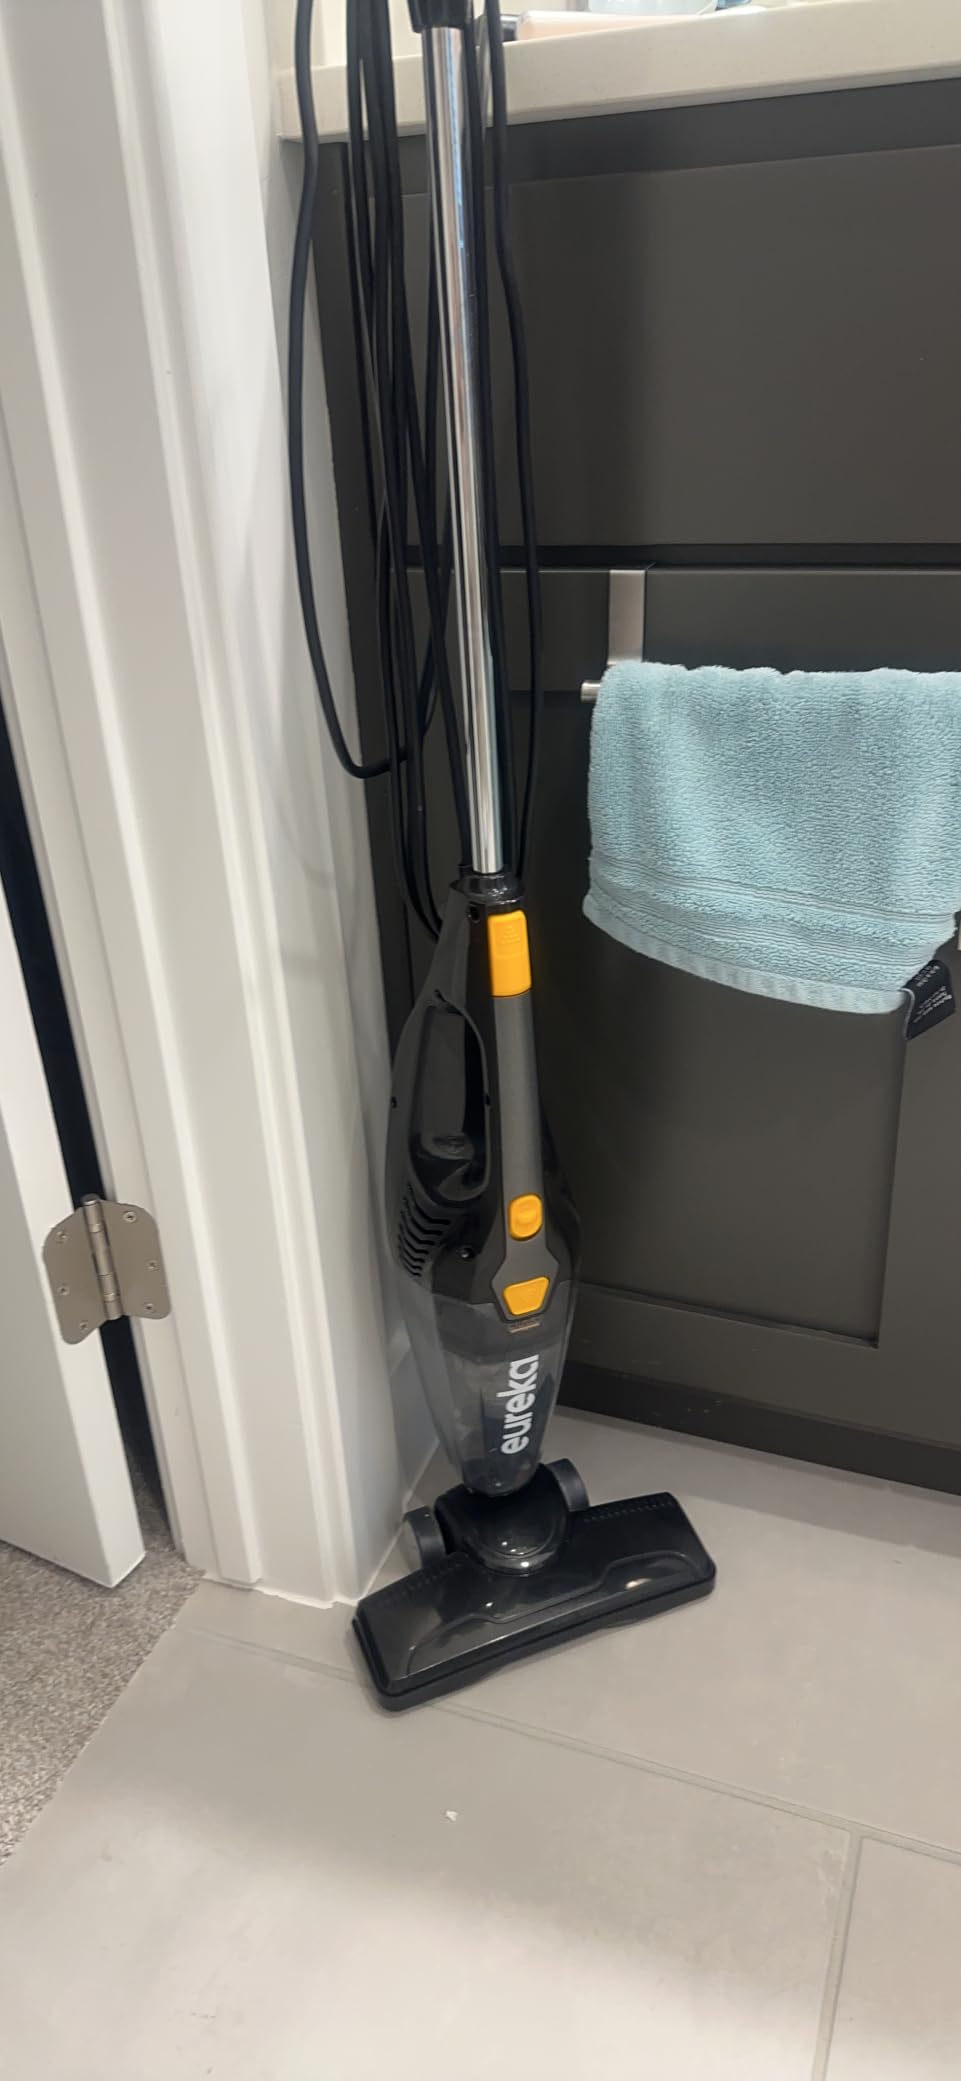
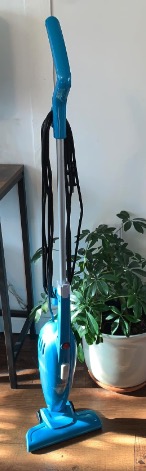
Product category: items_vacuum
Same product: no